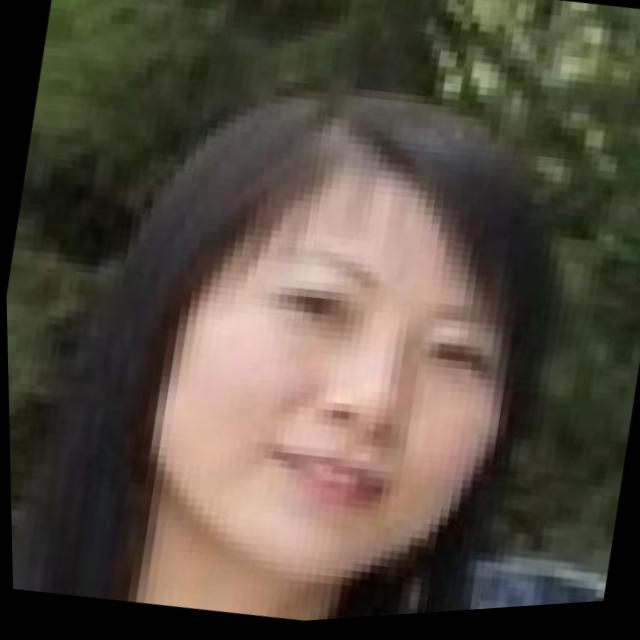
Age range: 21-44